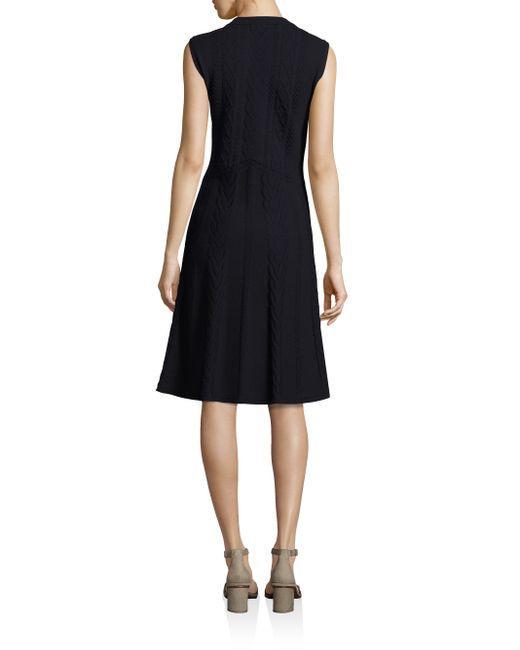
Ärmelloses schlichtes schwarzes Kleid für den Sommer